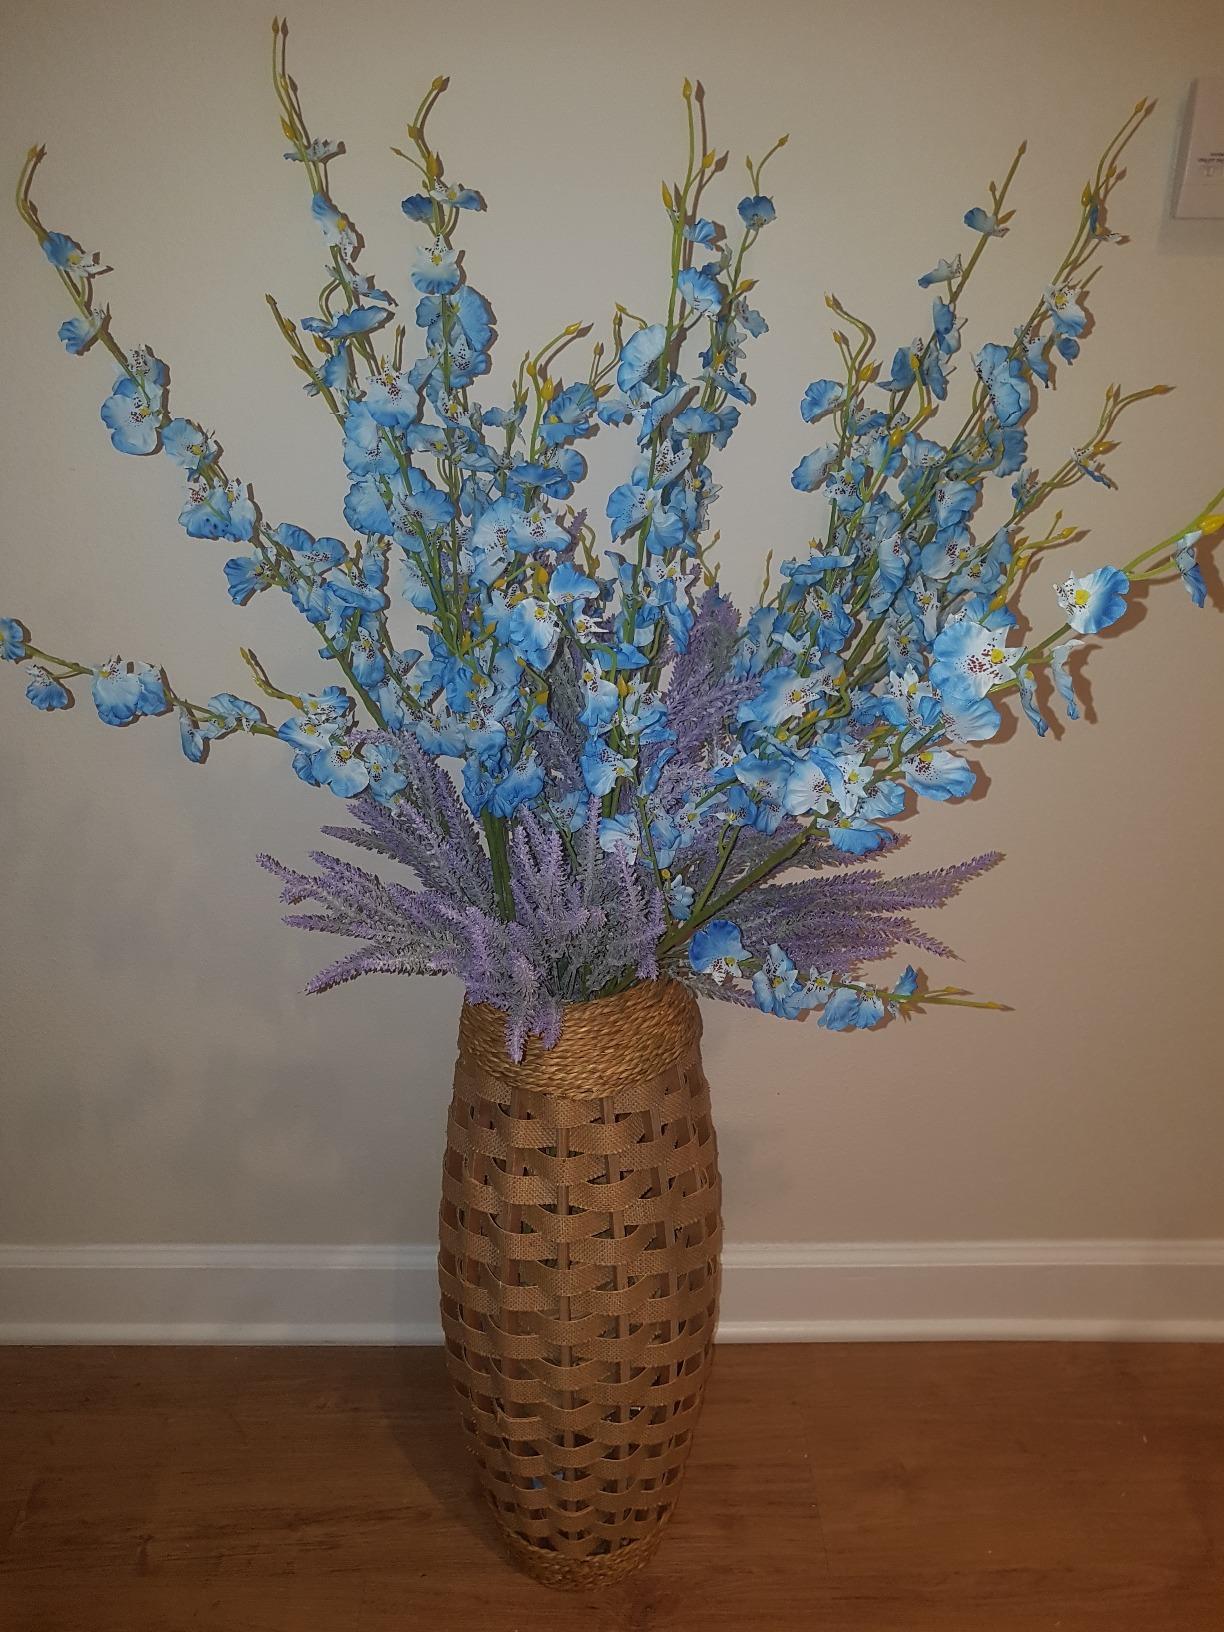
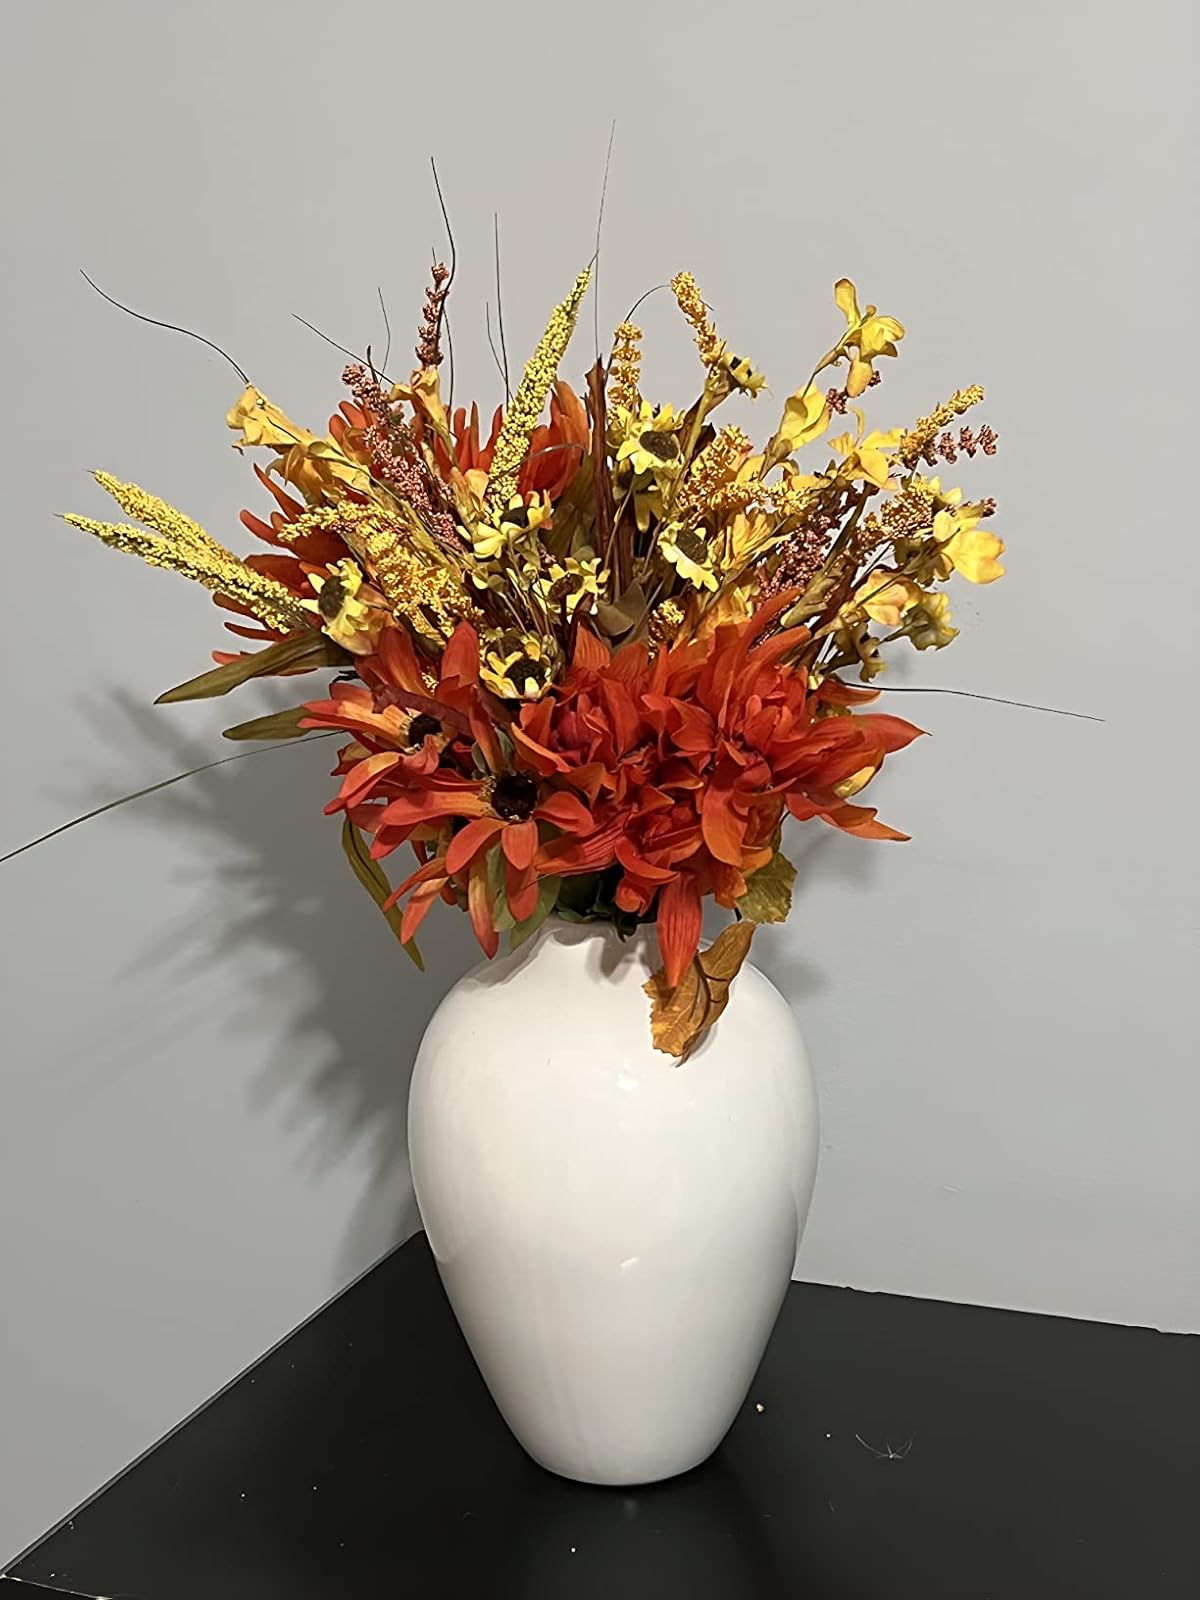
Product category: vase
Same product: no